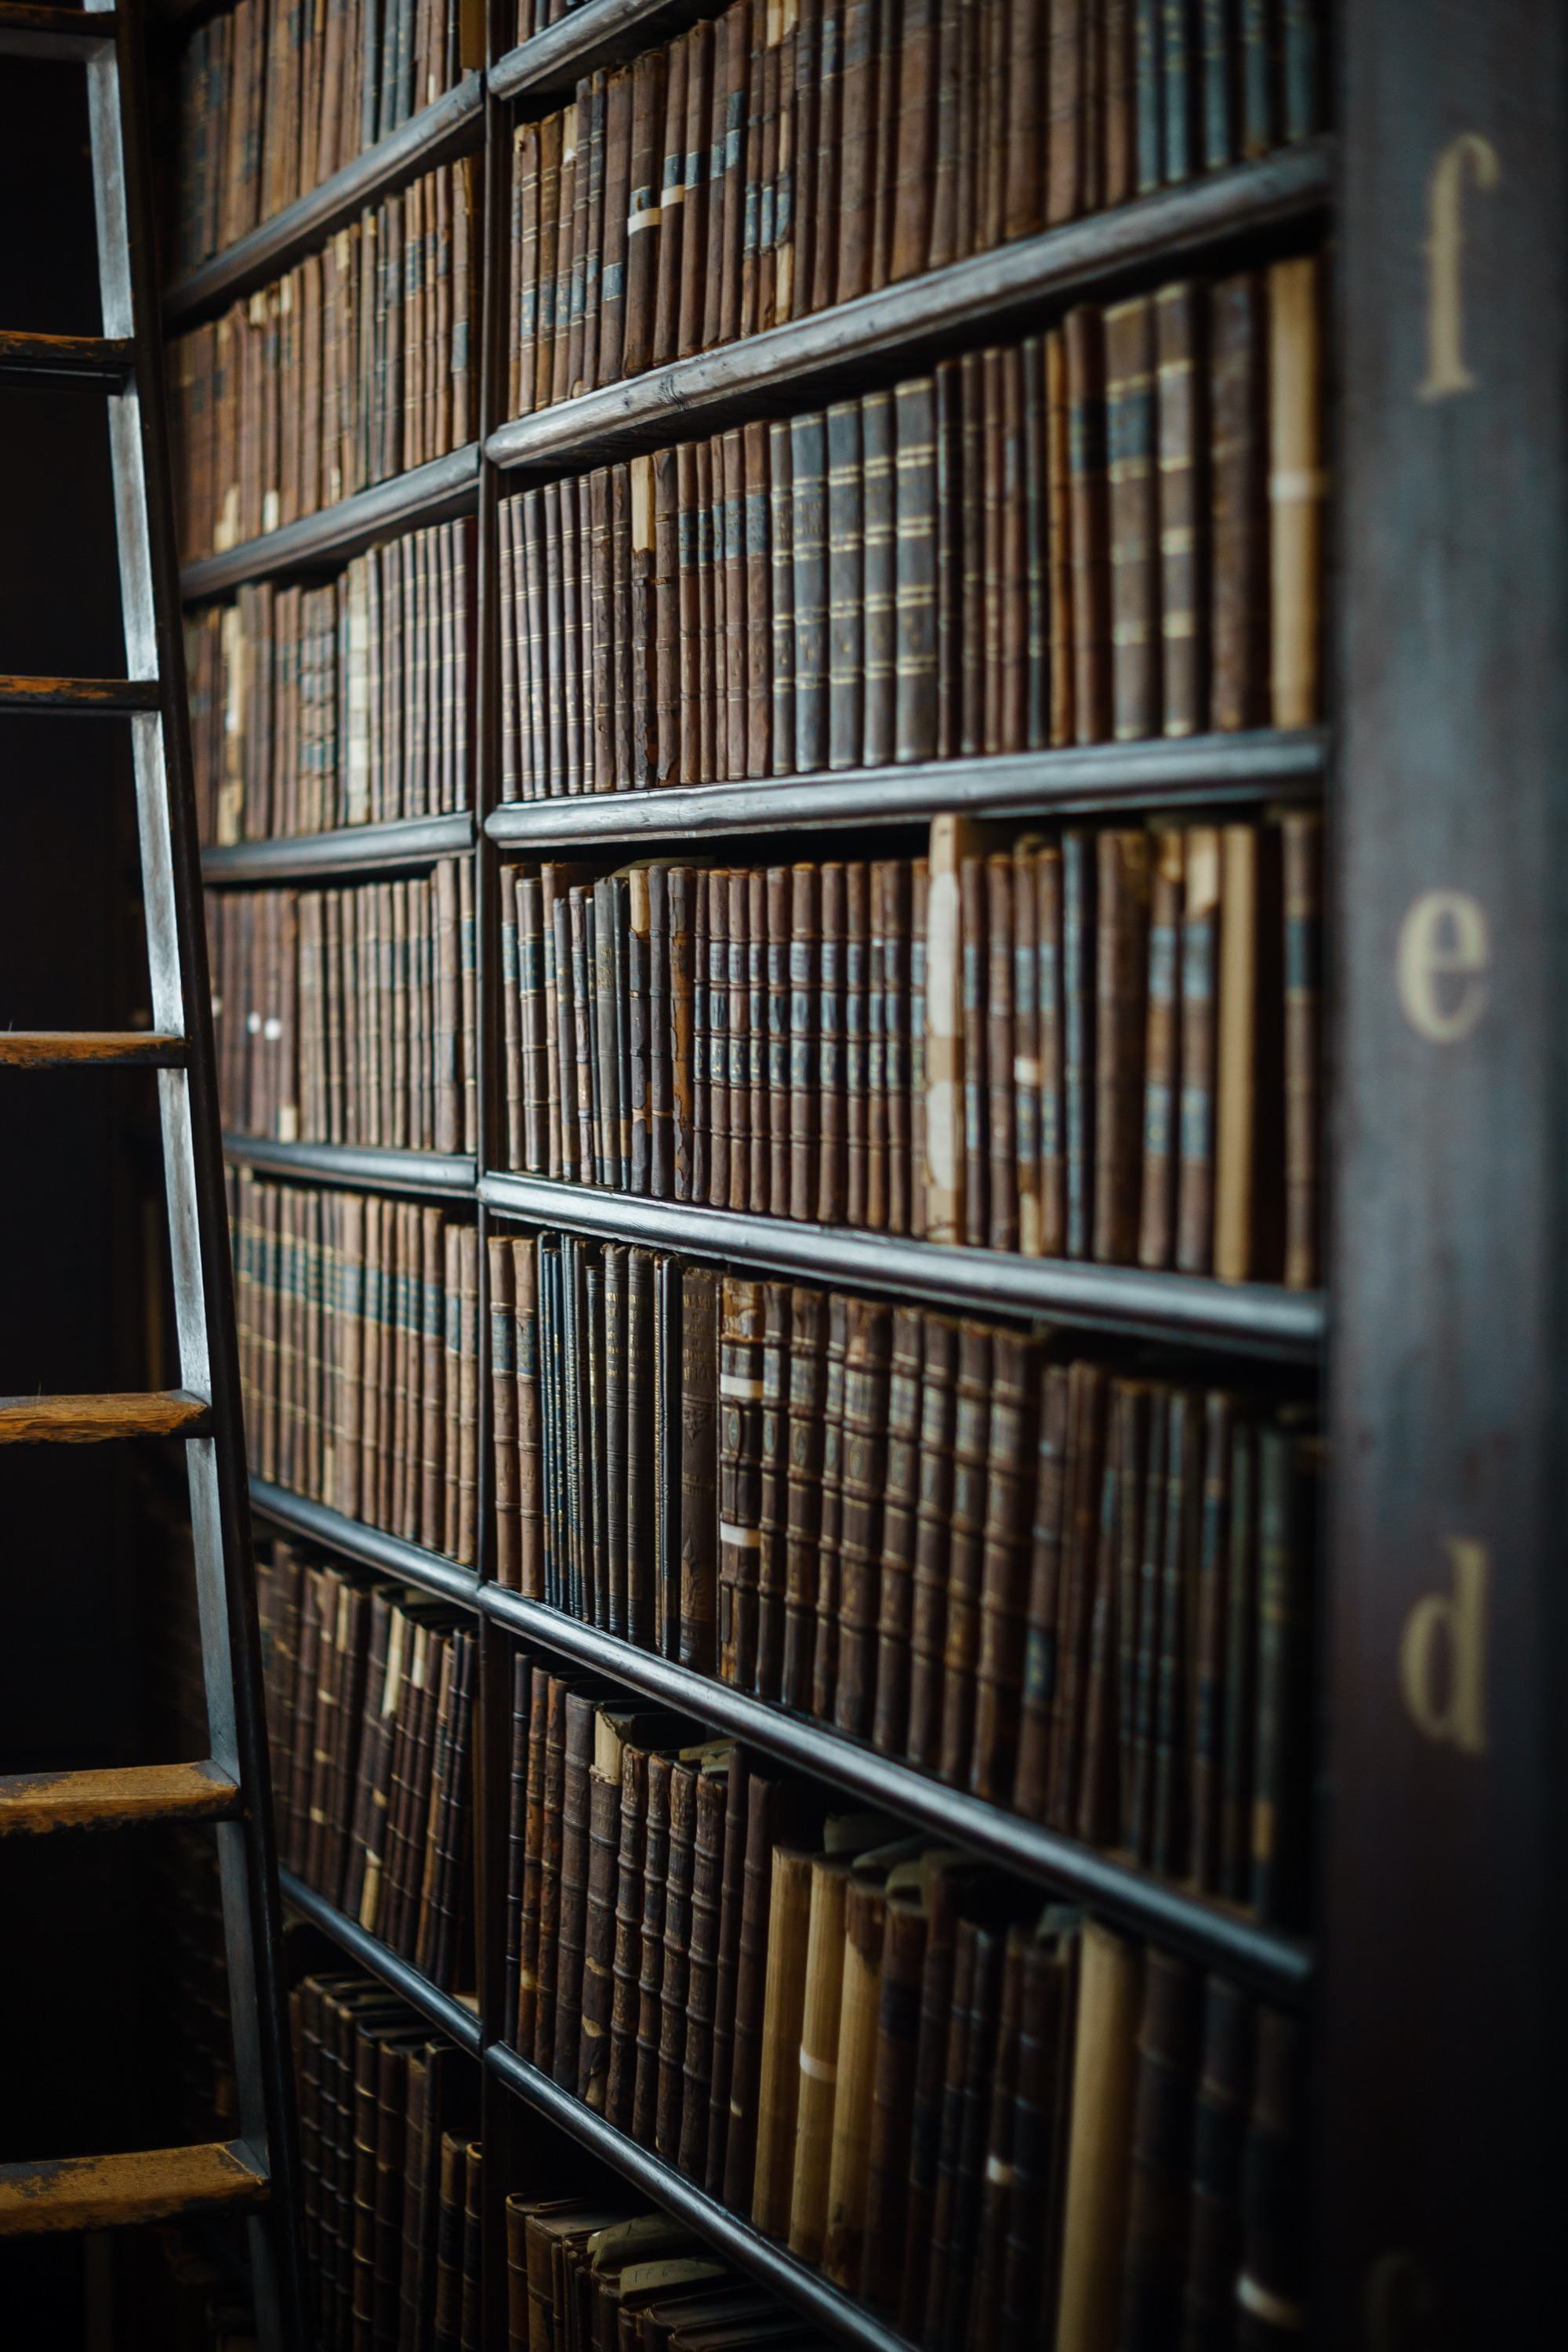
building, furniture, ladder, library, books, encyclopedia, shelves, letters, section